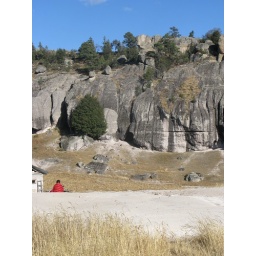
tarahumara girl sitting in the sun